Kura (storehouse)

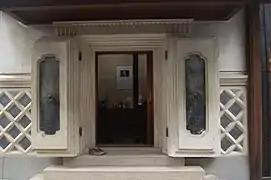
Detail of an outer door and "namako" tiling on a kura in Tsuyama on the Izumo Kaido road

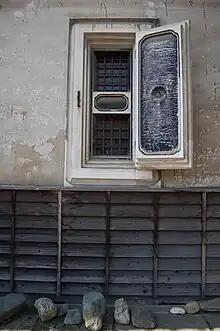
Kura in Kitakata illustrating stepped window shutters

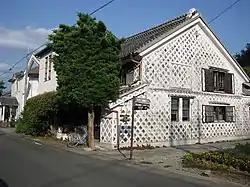
Photo showing horizontal courses of "mizukiri" over the windows

Most traditional earthen "kura" have a wooden frame base onto which bamboo lathing and palm fibre was affixed. The internal walls were covered with layers of clay and finished with a plaster top coat. The outer walls covered the structural timbers and were more crucial for fireproofing. These were commonly covered first in bamboo lath followed by several applications of clay applied in a complex and laborious process. There were sometimes as many as 24 layers applied.